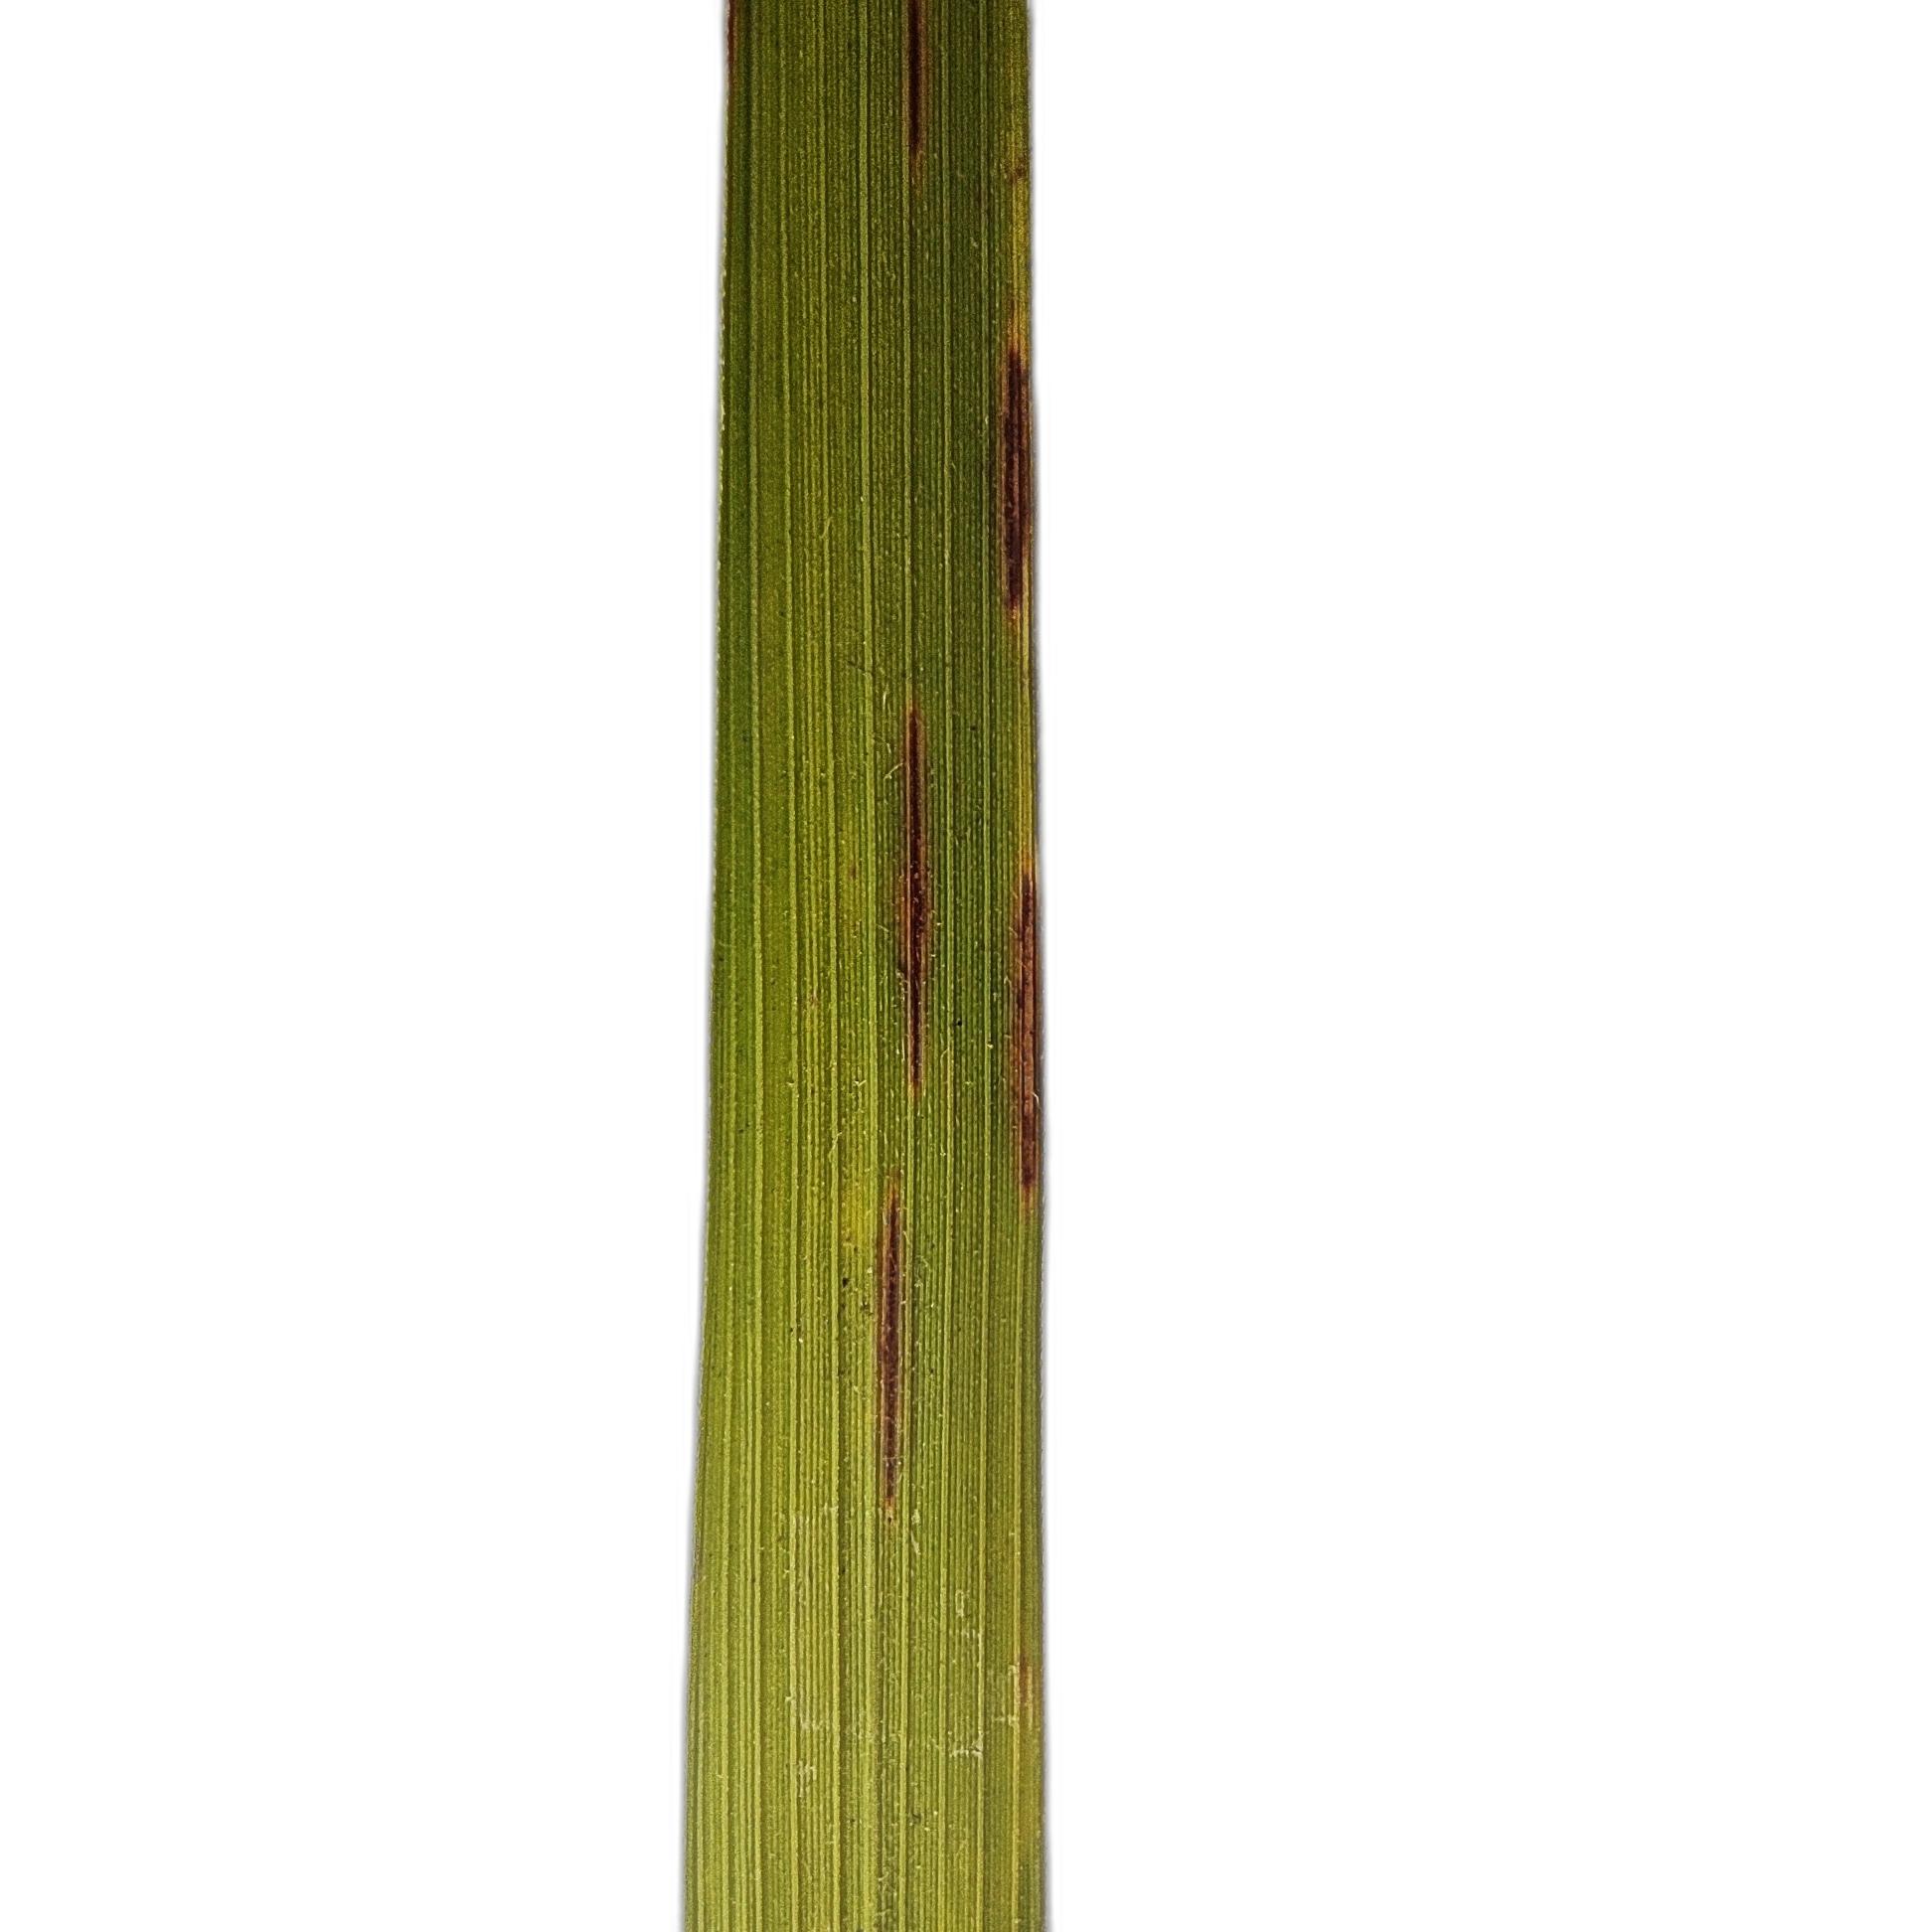
Label: Rice Blast